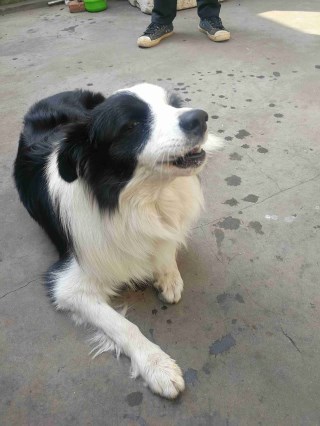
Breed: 2594-n000109-Border_collie